Terrace houses in Australia

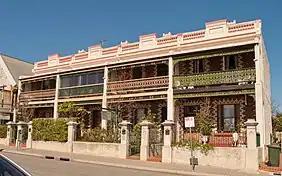
"Ardmore terrace houses", Fremantle

The generic Melbourne style of terrace is distinguishable from other regional variations. The majority of designers of Victorian terraces in Melbourne made a deliberate effort to hide roof elements with the use of a decorative parapet, often combined with the use balustrades above a subtle but clearly defined eave cornice and a frieze, which was either plain or decorated with a row of brackets (and sometimes additional patterned bas-relief). Chimneys were often tall, visible above the parapet and elaborately Italianate in style.